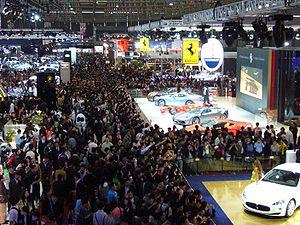
Le salon automobile de Shanghai, communément appelé Auto Shanghai, est un salon international automobile. Il se déroule lors des années impaires, en alternance avec le salon automobile de Pékin.